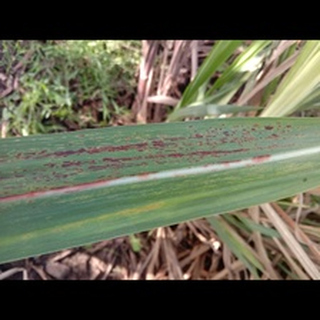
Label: sugarcane_rust